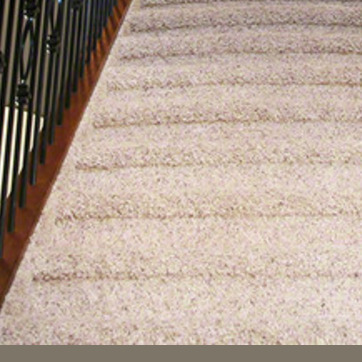
Material: carpet